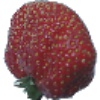
Label: strawberry_wedge